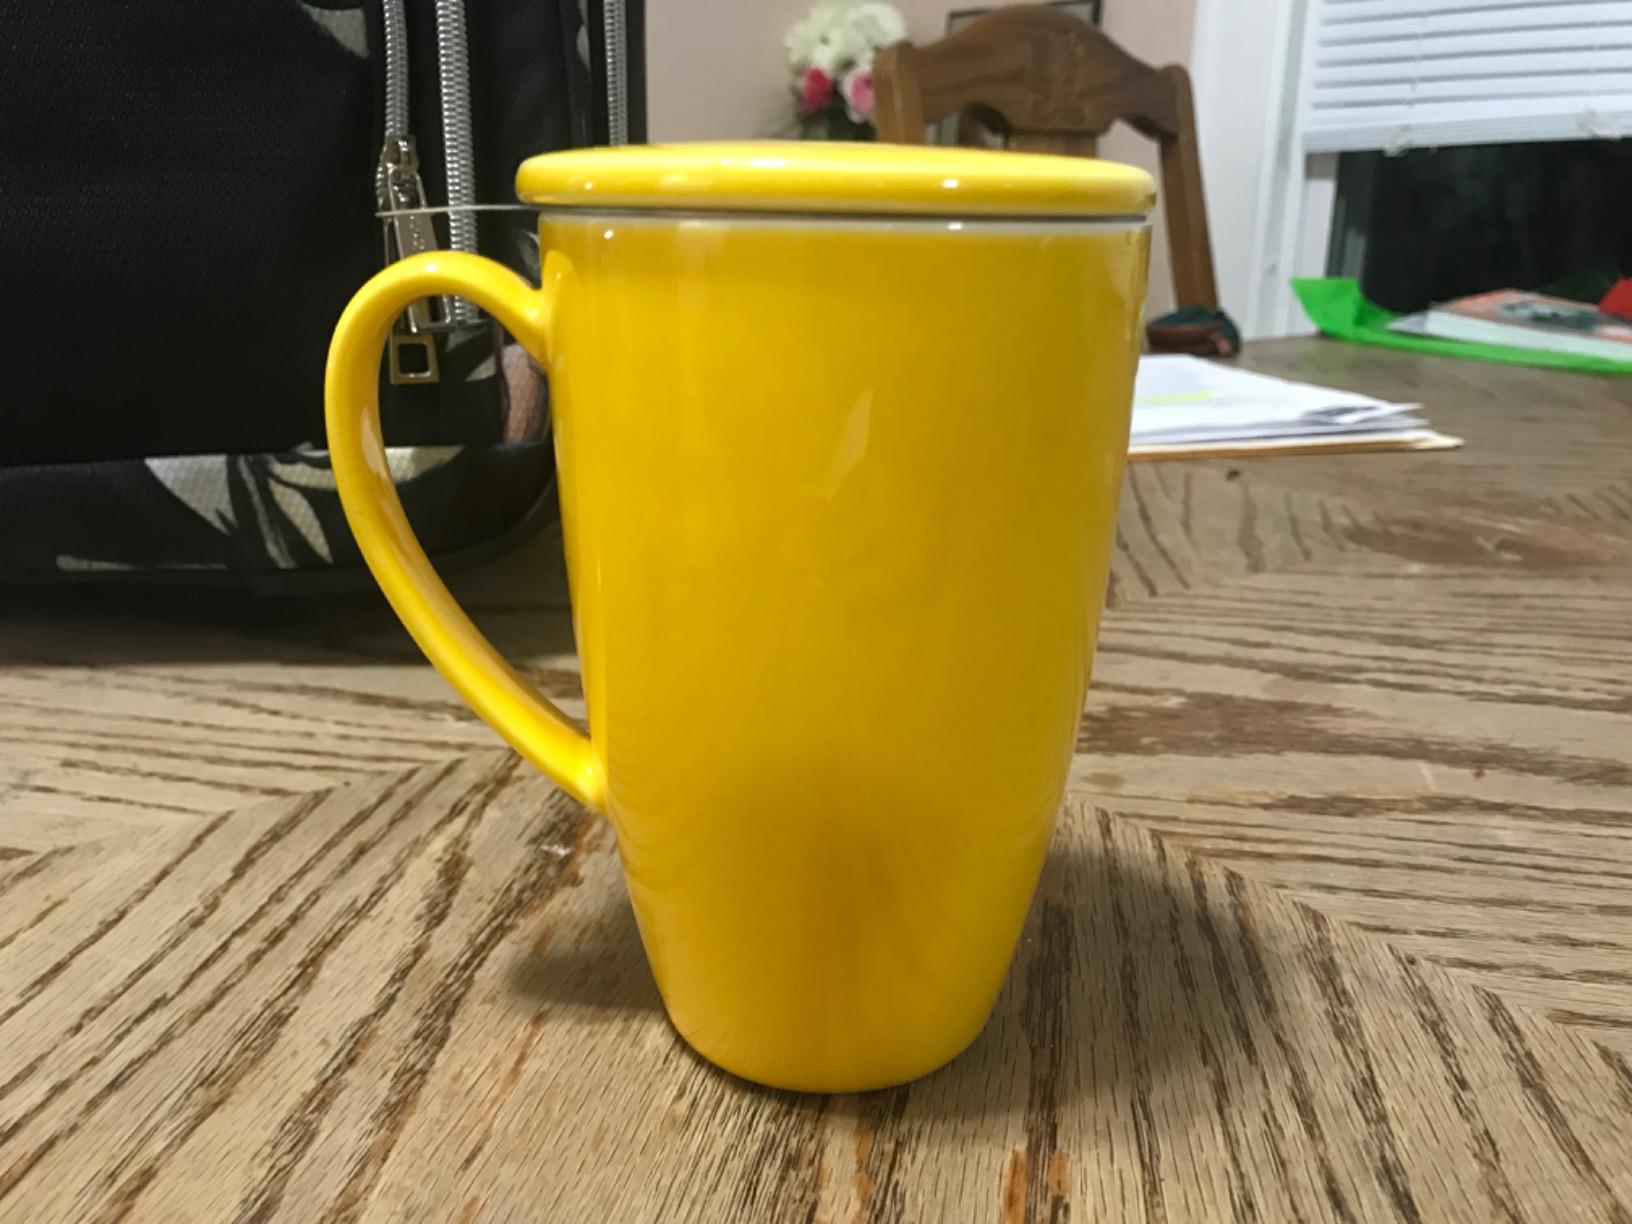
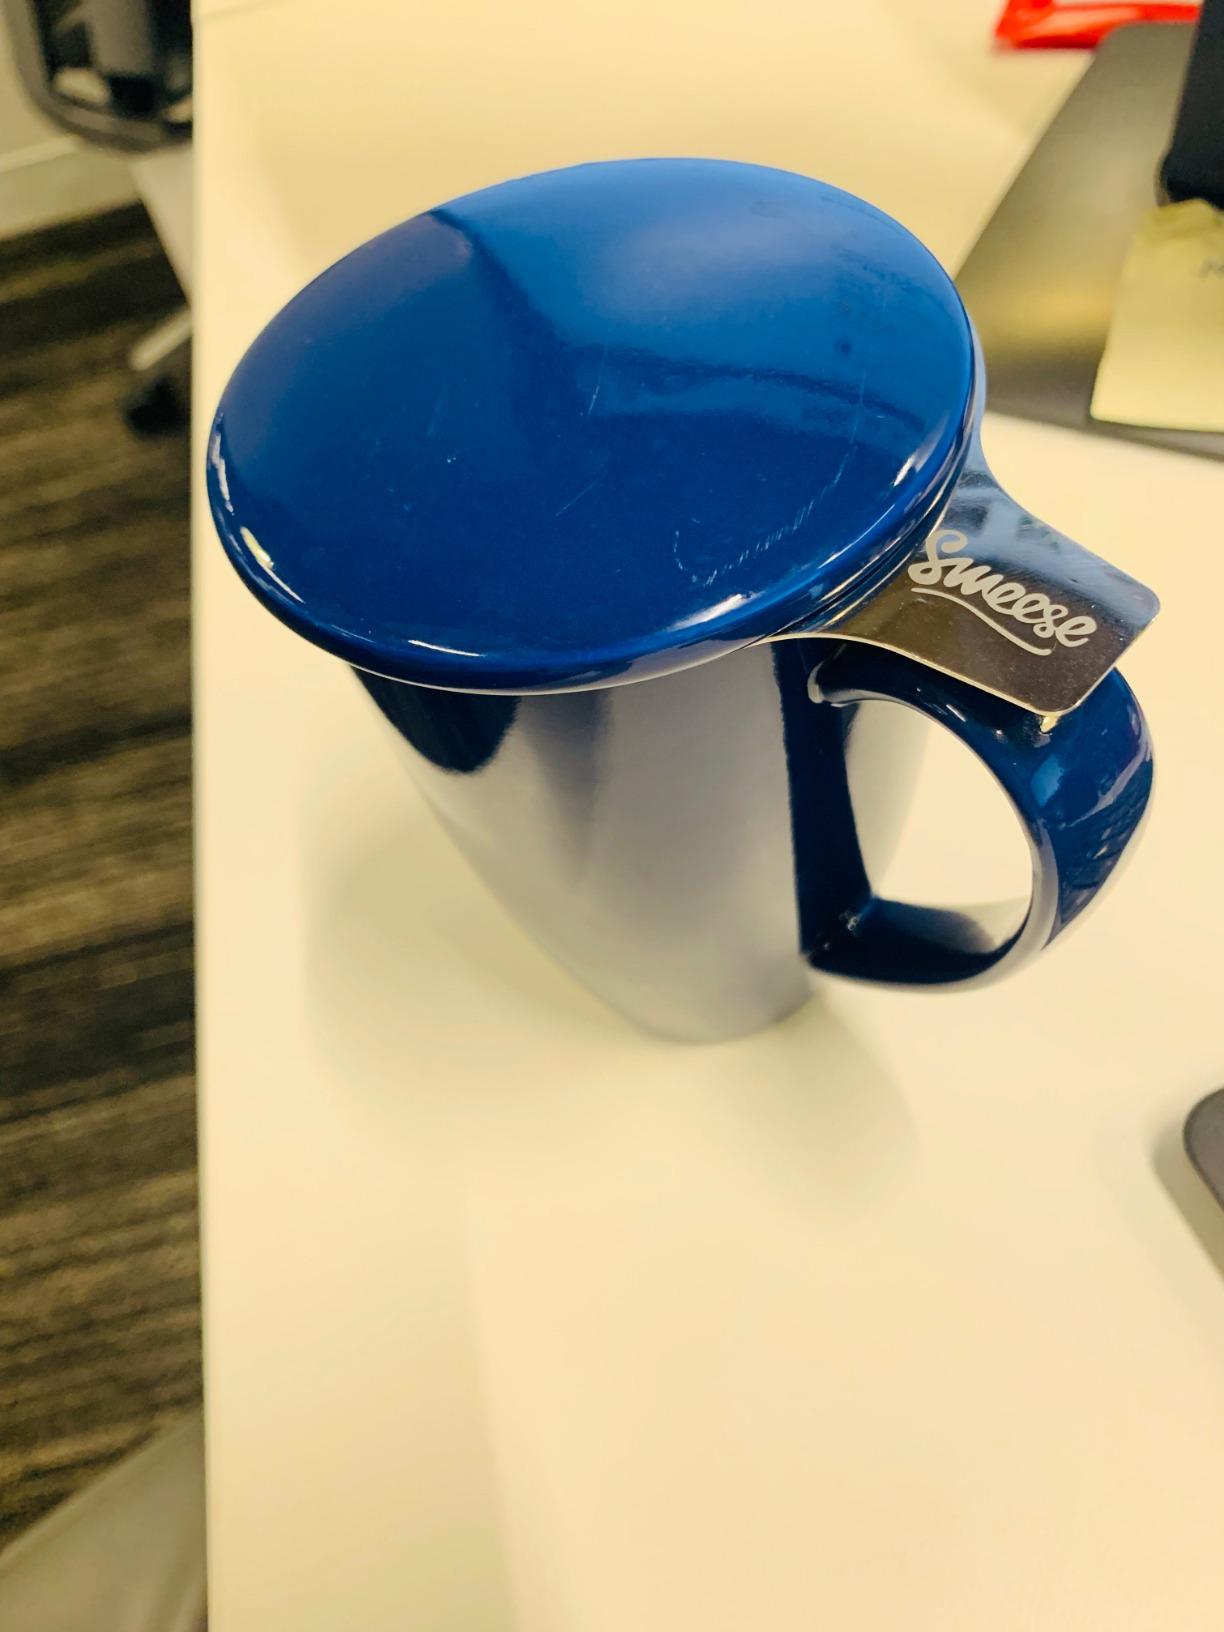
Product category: items_mug
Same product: no